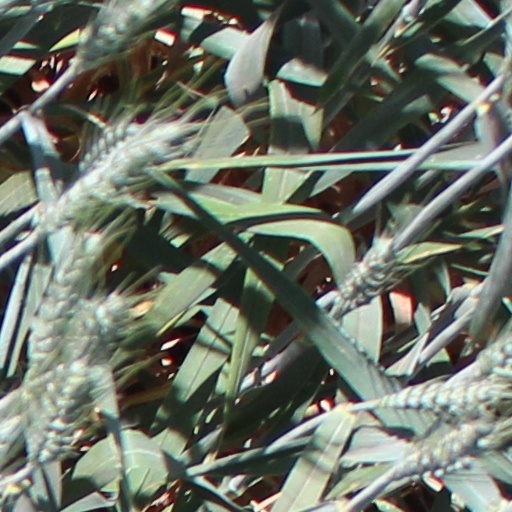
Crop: wheat